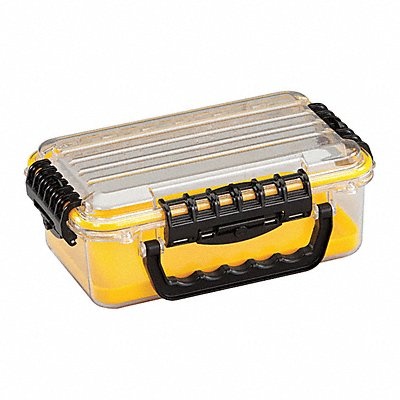
Storage Box Cam Action Clear 3 5/8 in
Storage Box Closure Type Cam Action Color Clear Electrostatic Discharge No Material Plastic Maximum Number of Compartments 1 Overall Height 3 5/8 in Overall Length 9 in Overall Width 5 1/4 in Compartment Depth 7 1/8 in Compartment Width 10 7/8 in Includes Handle Yes Inside Height 4 1/8 in Inside Length 10 7/8 in Inside Width 7 1/4 in Resistant To Water Series Guide Shape Rectangular
Brand: PLANO MOLDING
Category: Hardware > Hardware Accessories > Tool Storage & Organization > Tool Boxes